List of Paradoxosomatidae genera

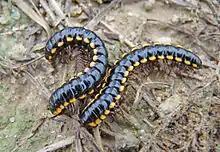
"Anoplodesmus anthracinus"

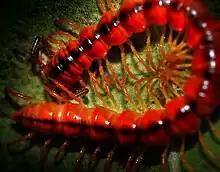
An unidentified species from Singapore

The Paradoxosomatidae is one of the largest families of millipedes, consisting of nearly 1,000 species in approximately 200 genera. The genera are divided into three subfamilies and 22 tribes. Most species (over 760) belong to the subfamily Paradoxosomatinae. This list includes all valid genera as of 2013, sorted by subfamily and tribe.